Hang gliding

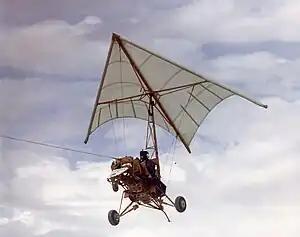
NASA's Paresev glider in flight with tow cable

On 23 November 1948, Francis Rogallo and Gertrude Rogallo applied for a kite patent for a fully flexible kited wing with approved claims for its stiffenings and gliding uses; the "flexible wing" or Rogallo wing, which in 1957 the American space agency NASA began testing in various flexible and semi-rigid configurations in order to use it as a recovery system for the Gemini space capsules. The various stiffening formats and the wing's simplicity of design and ease of construction, along with its capability of slow flight and its gentle landing characteristics, did not go unnoticed by hang glider enthusiasts. In 1960–1962 Barry Hill Palmer adapted the flexible wing concept to make foot-launched hang gliders with four different control arrangements. In 1963 Mike Burns adapted the flexible wing to build a towable kite-hang glider he called Skiplane. In 1963, John W. Dickenson adapted the flexible wing airfoil concept to make another water-ski kite glider; for this, the Fédération Aéronautique Internationale vested Dickenson with the Hang Gliding Diploma (2006) for the invention of the "modern" hang glider. Since then, the Rogallo wing has been the most used airfoil of hang gliders.